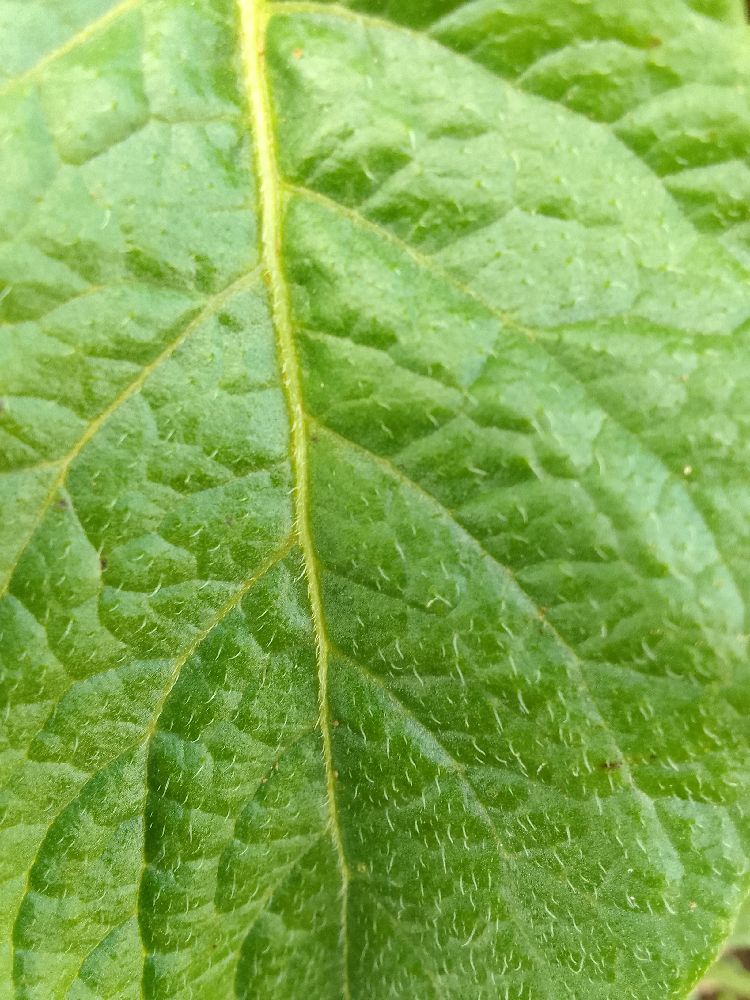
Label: Healthy